George Trout Bartley

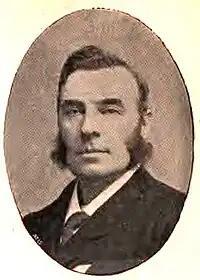
Bartley in 1895.

Sir George Christopher Trout Bartley, (22 November 1842 – 13 September 1910) was an English civil servant, banker and Conservative politician who sat in the House of Commons from 1885 to 1906.